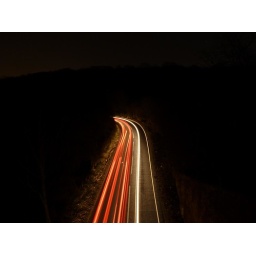
Light trails of cars passing under a old railway bridge on a country road